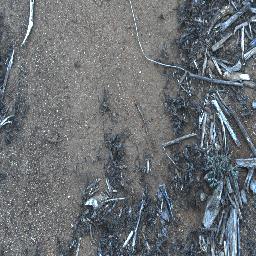
Label: negative